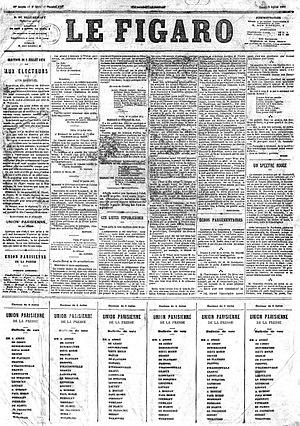
""Une"" du Figaro en date du lundi 3 juillet 1871 (publié le dimanche 2 juillet)."
L'Union parisienne de la presse est une organisation électorale fondée en juin 1871 autour de plusieurs grands journaux conservateurs ou modérés de la capitale française.
Un bulletin de vote est un document, généralement de taille réduite, employé pour enregistrer les choix procédés par les personnes ayant le droit de vote.